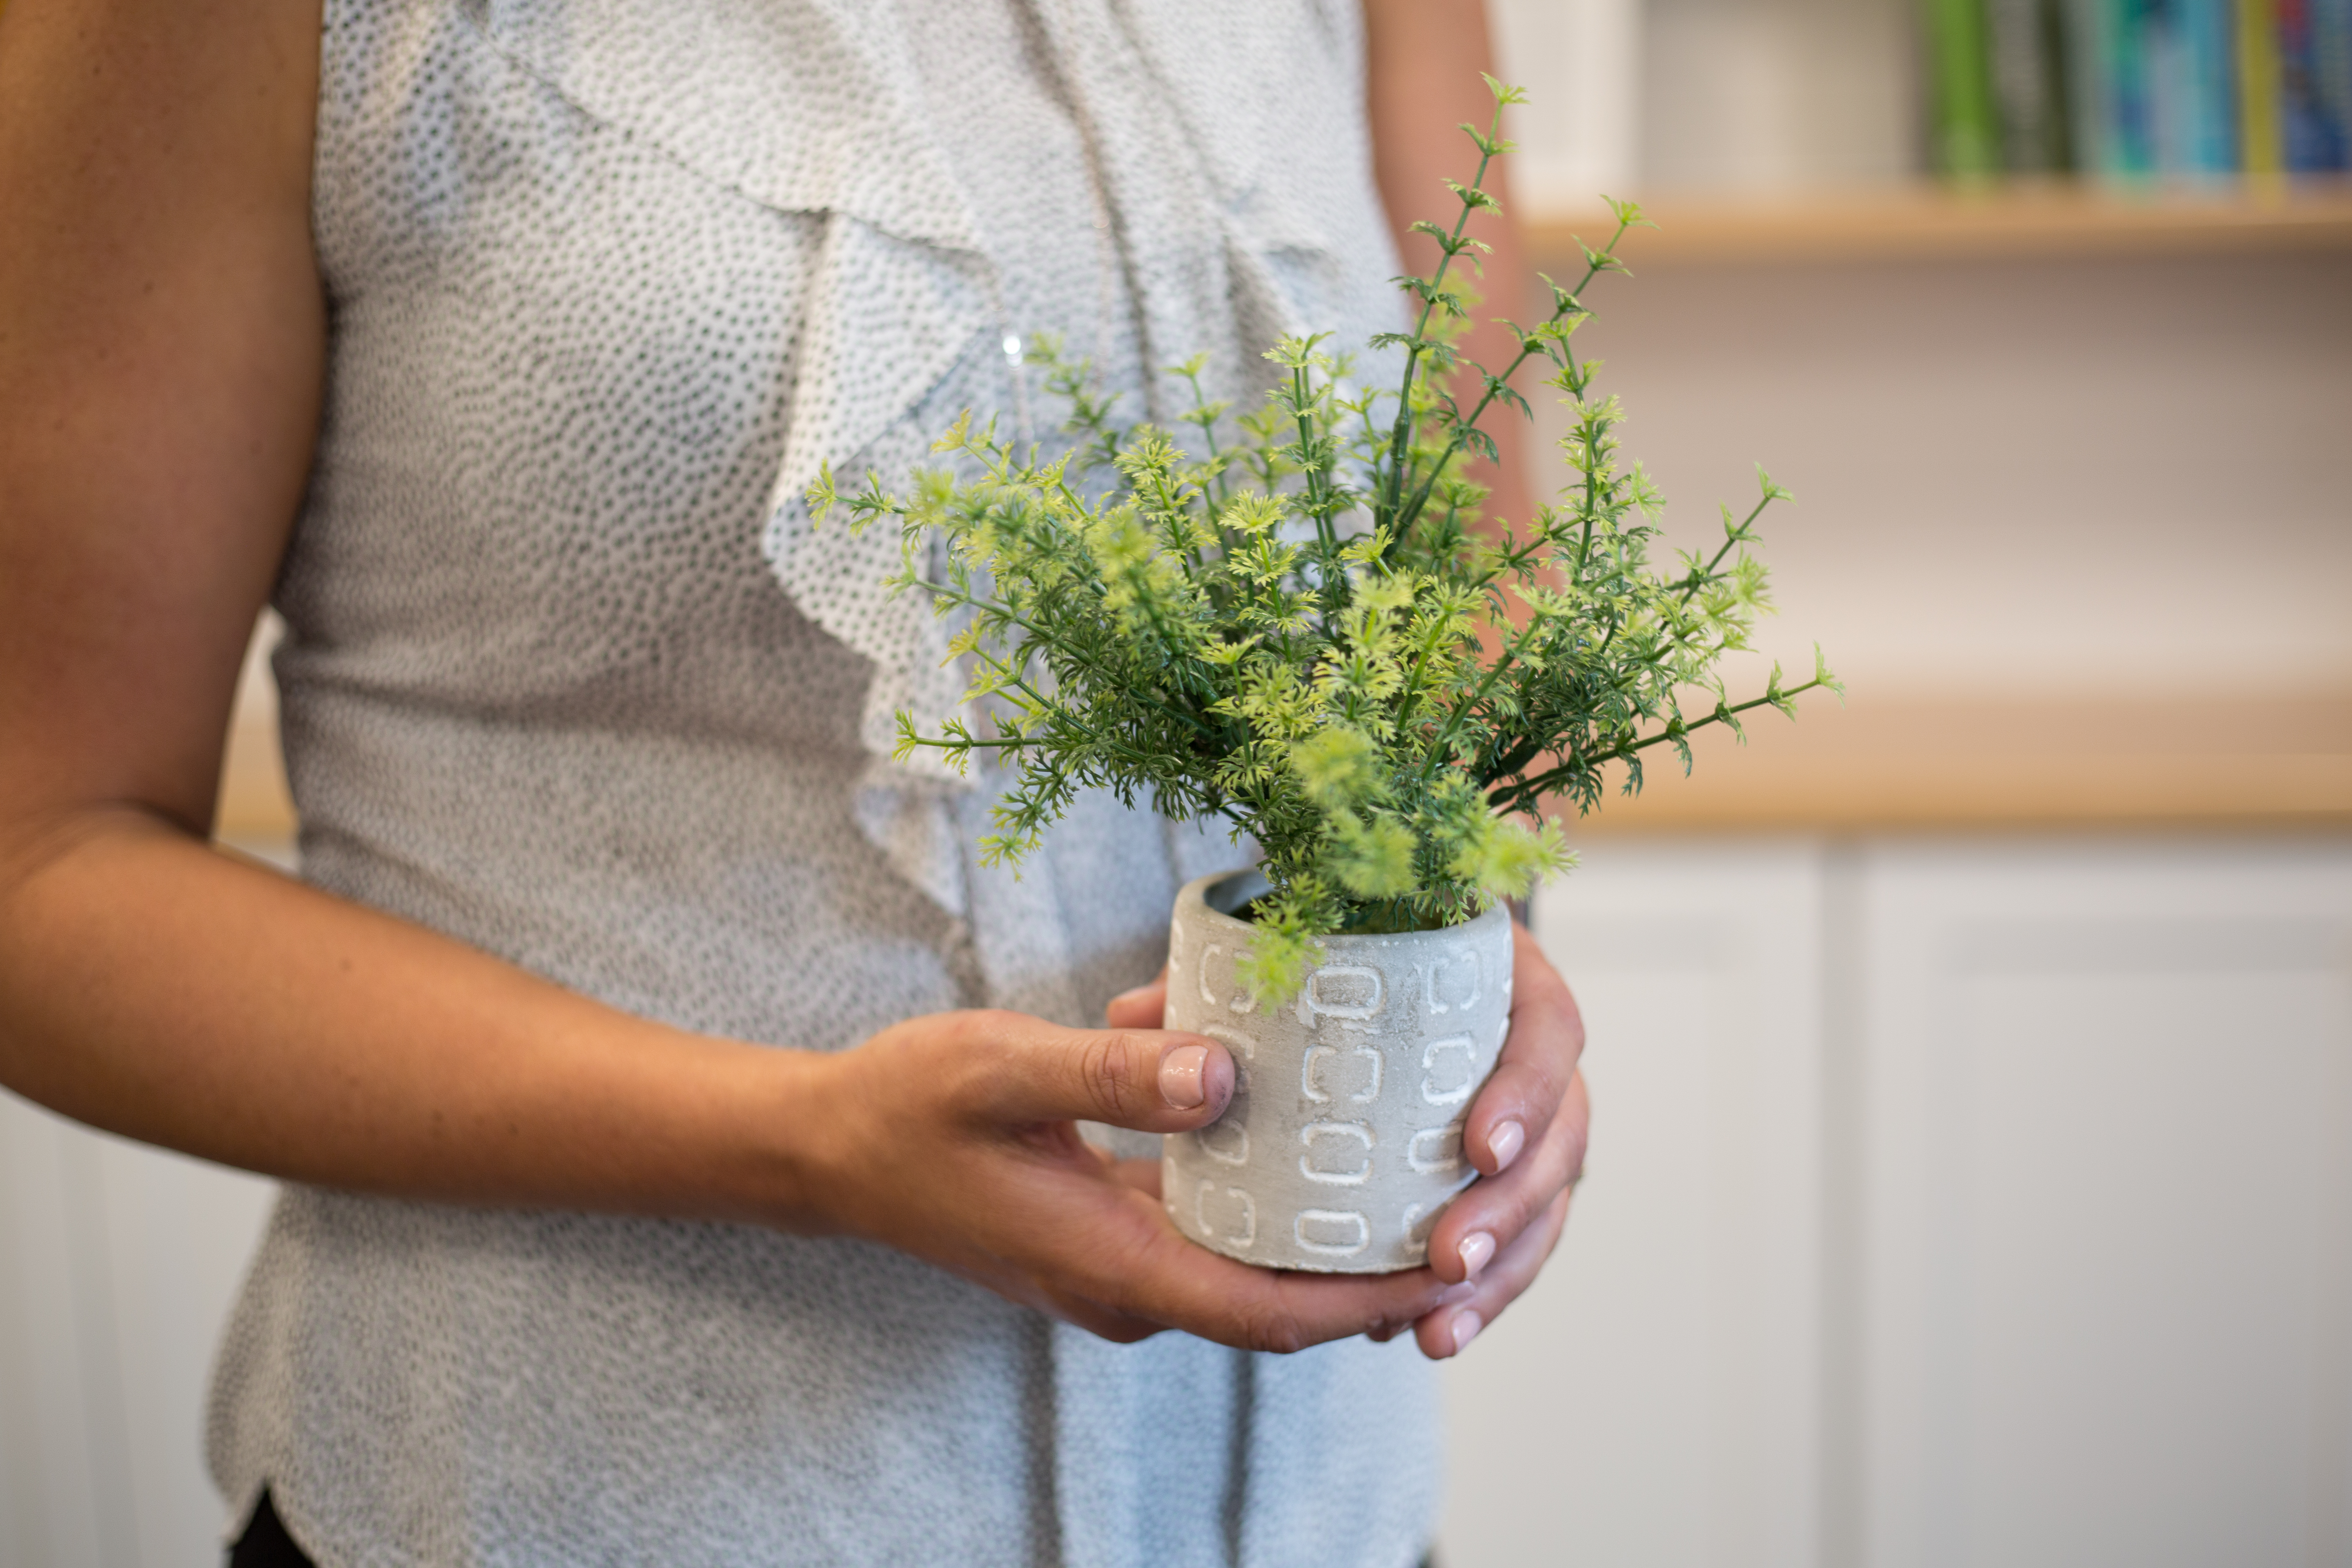
plant, flowerpot, shorts, sleeve, gesture, flower, flower arranging, grass, waist, houseplant, bouquet, floristry, cut flowers, electric blue, annual plant, twig, floral design, flowering plant, vase, glass, shrub, herb, wildflower, drinkware, formal wear, t shirt, garden, plant stem